Agni

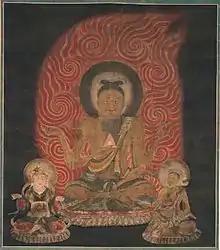
The Buddhist Fire God "Katen" (火天) in Japanese art. Dated 1127 CE, Kyoto National Museum.

The earliest surviving artwork of Agni have been found at archaeological sites near Mathura (Uttar Pradesh), and these date from 1st-century BCE. In the collection at Bharata Kalā Bhavana, there is a red sandstone sculpture from around the start of the common era but no later than 1st-century CE, identifiable as Agni shown in the garb of a Brahmana, very much like sage Kashyapa. In the Panchala coins of Agnimitra, Agni is always present with a halo of flames. In Gupta sculptures, Agni is found with a halo of flames round the body, the sacred thread across his chest, a beard, pot-bellied and holding in his right hand a "amrtaghata" (nectar-pot). Many of these early carvings and early statues show just one head, but elaborate details such as ear-rings made of three fruits, a detailed necklace, a slightly smiling face wearing a crown, and flames engraved into the hairs at the back of Agni's statue.